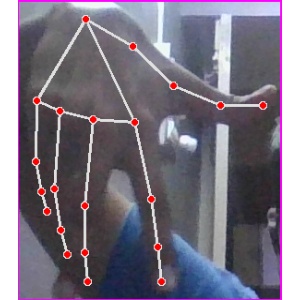
अक्षर: ग